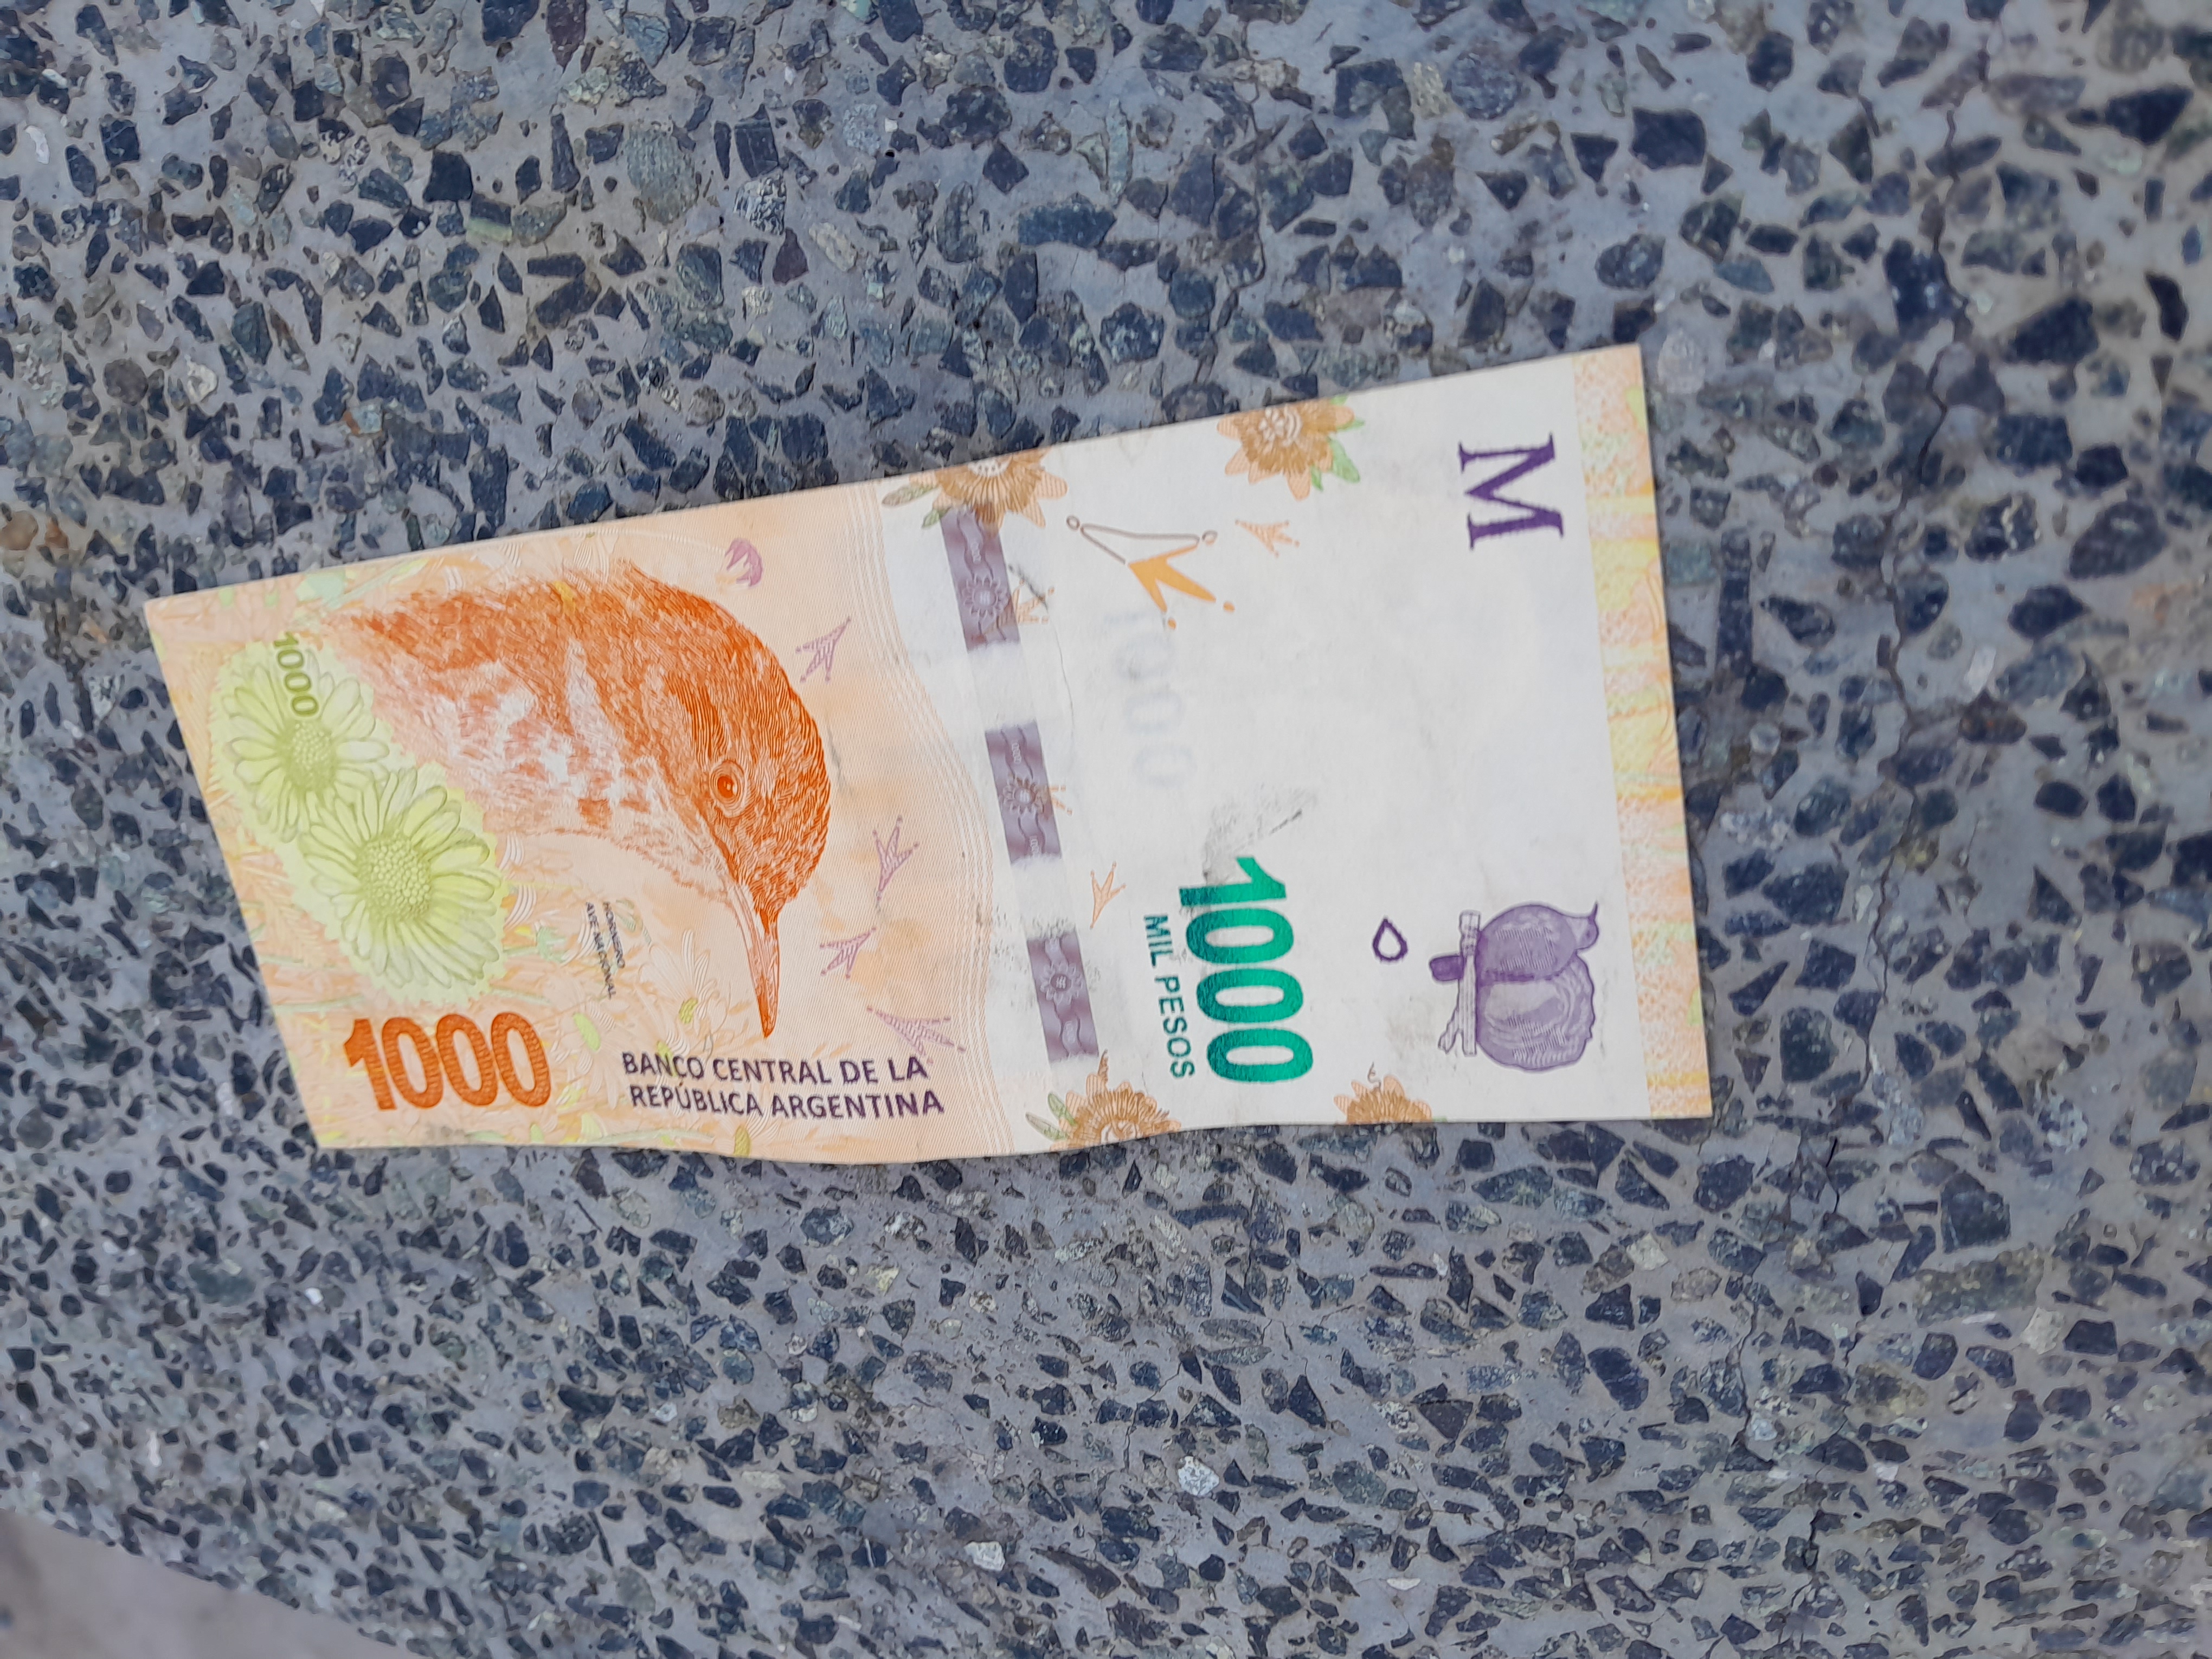
Denominación: 1000